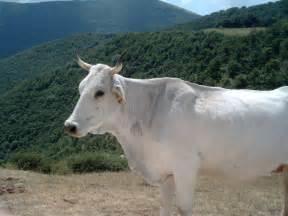
cow